Newton's parakeet

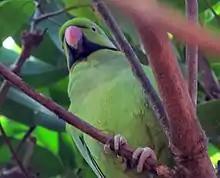
The echo parakeet of nearby Mauritius, the closest living relative

In 2018, the American ornithologist Kaiya L. Provost and colleagues found the Mascarene parrot ("Mascarinus marscarinus") and "Tanygnathus" species to group within "Psittacula", making that genus paraphyletic (an unnatural grouping), and stated this argued for breaking up the latter genus. To solve the issue, the German ornithologist Michael P. Braun and colleagues proposed in 2019 that "Psittacula" should be split into multiple genera. They placed Newton's parakeet in the new genus "Alexandrinus", along with its closest relatives, the echo parakeet and the rose-ringed parakeet.